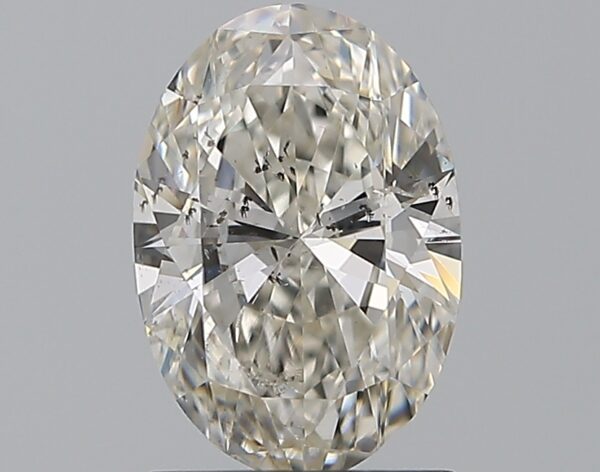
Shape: oval
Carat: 1.2
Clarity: SI2
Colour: J
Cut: VG
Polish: VG
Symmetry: VG
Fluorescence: N
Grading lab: GIA
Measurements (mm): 8.46 x 5.81 x 3.52